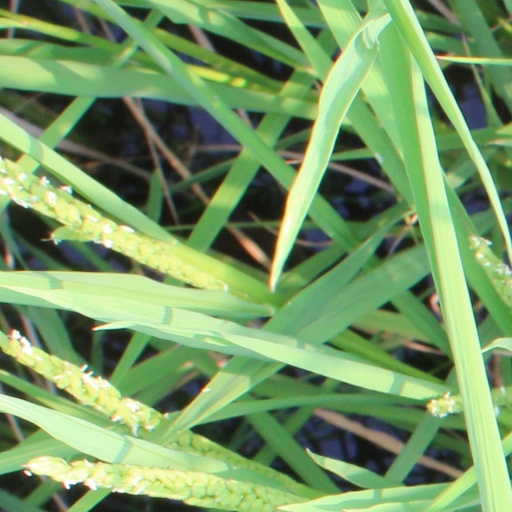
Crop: rice